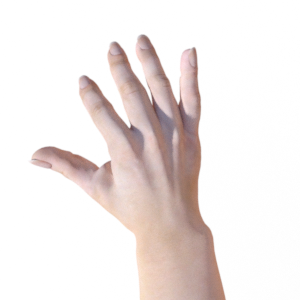
Label: paper